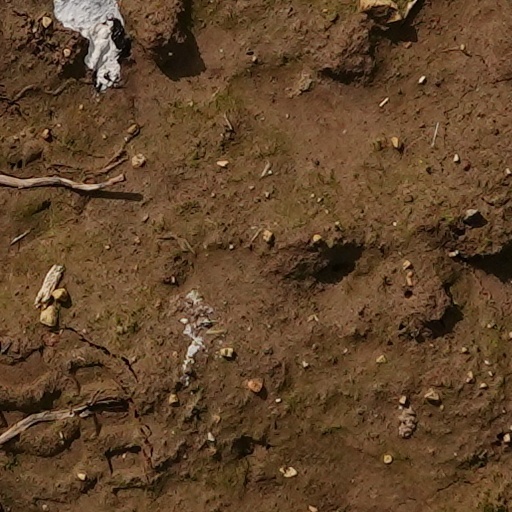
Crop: wheat